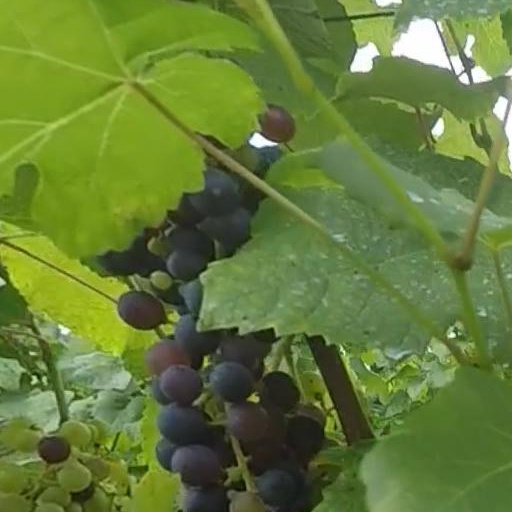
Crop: grape